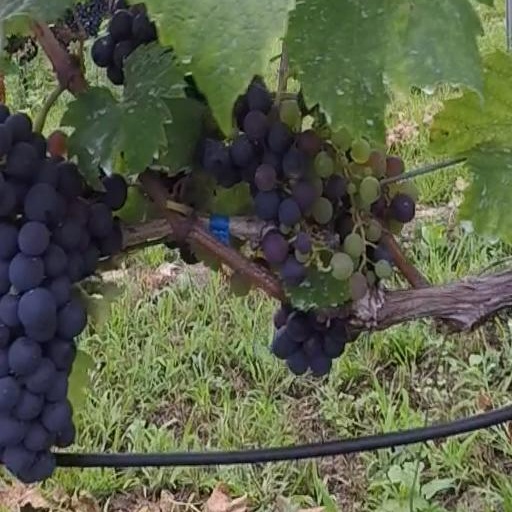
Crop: grape